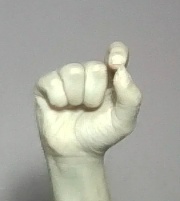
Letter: fa